Suncoast Motion Picture Company

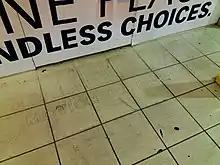
A dirty label scar on the floor in front of a vacant store inside the Hamilton Mall, Mays Landing, NJ

In late March 2006, Trans World Entertainment Corp. completed the purchase of nearly all of the assets of Musicland Holding Corporation for $104.2 million in cash and $18.1 million in assumed liabilities. TWEC retained the Suncoast name on around 170 stores after acquisition.